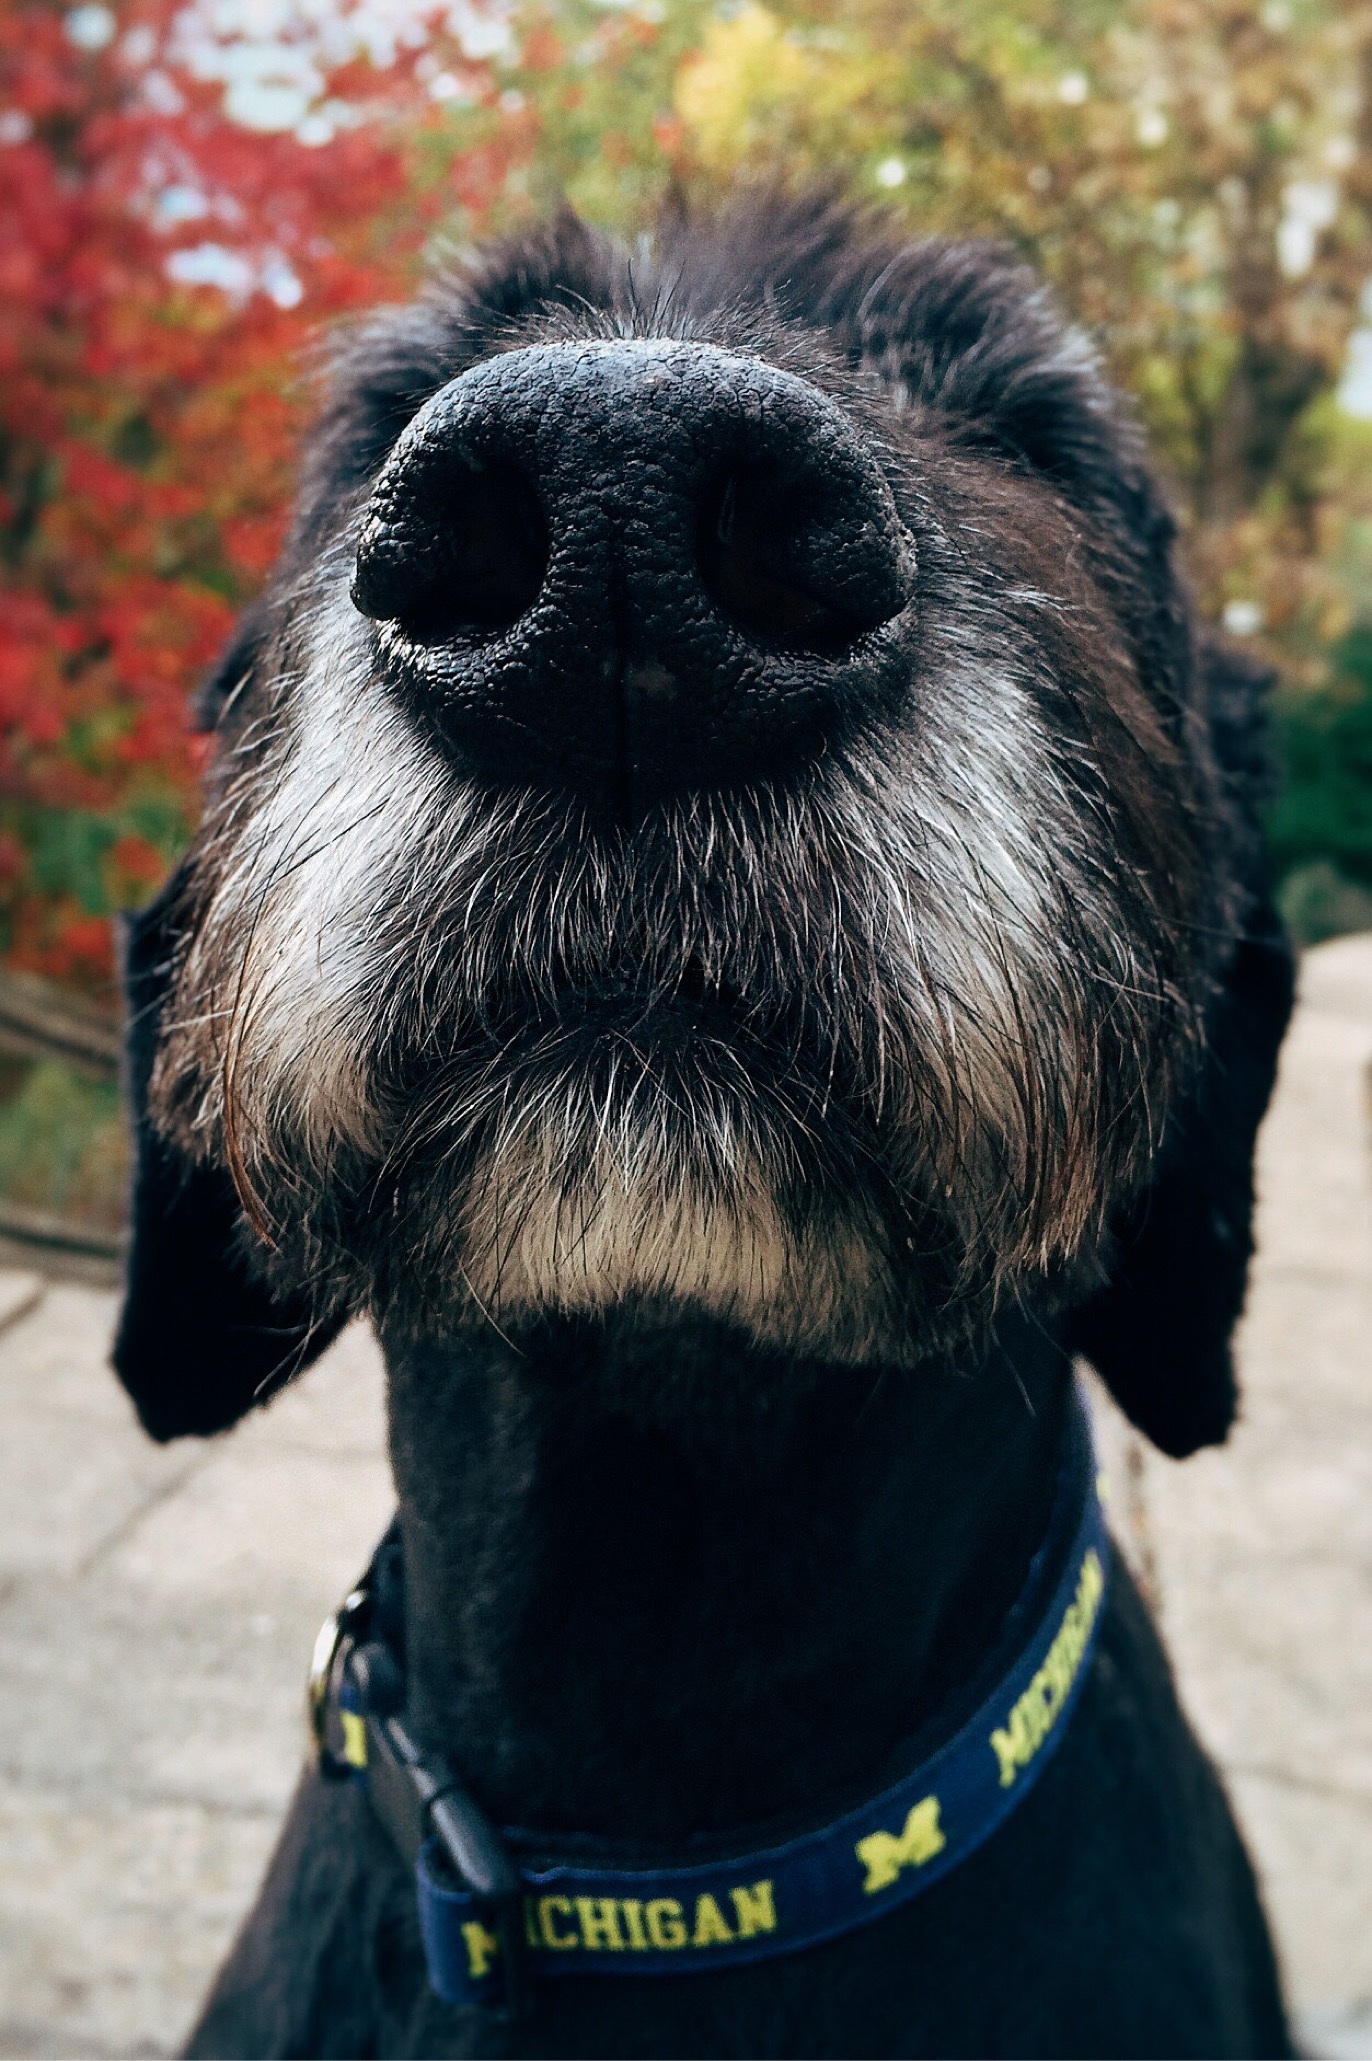
fall, dog, pet, mammal, nose, snout, vertebrate, michigan, dog like mammal, michigan dog